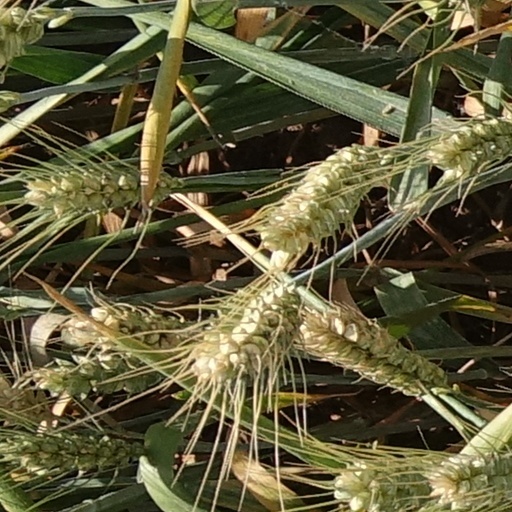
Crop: wheat